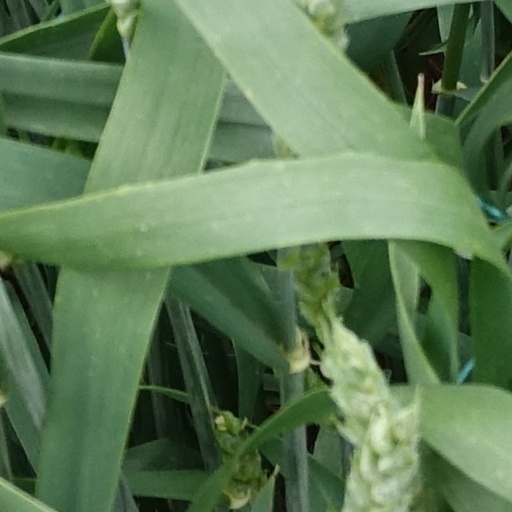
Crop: wheat